Mango pudding
Also known as:
es - Spanish: Pudin de mango
id - Indonesian: Puding mangga
ja - Japanese: マンゴープリン
jv - Javanese: Pudhing pelem
ko - Korean: 망고 푸딩
nb - Norwegian Bokmål: Mangopudding
pa - Punjabi: ਅੰਬ ਪੁਡਿੰਗ
sq - Albanian: Pudingu me mango
yue - Cantonese: 芒果布甸
zh - Chinese: 芒果布甸
Category: dessert (pudding)
Cuisine: Hong Kong
Associated cuisines: Singaporean, Malaysian, Thai, Chinese, Hong Kong
Area: Singapore, Malaysia, Thailand, Southern China
Countries: Singapore, Malaysia, Thailand, China
Region: Eastern Asia South Eastern Asia

The dish is a very popular dessert. The fresh variant is prepared by the restaurant or eatery and consists of agar or gelatin, mangoes, evaporated milk, and sugar. In addition, fresh fruit such as mango, strawberries, berries and kiwifruit, are occasionally added as garnish. Served and eaten refrigerator cold, it has a rich and creamy texture.

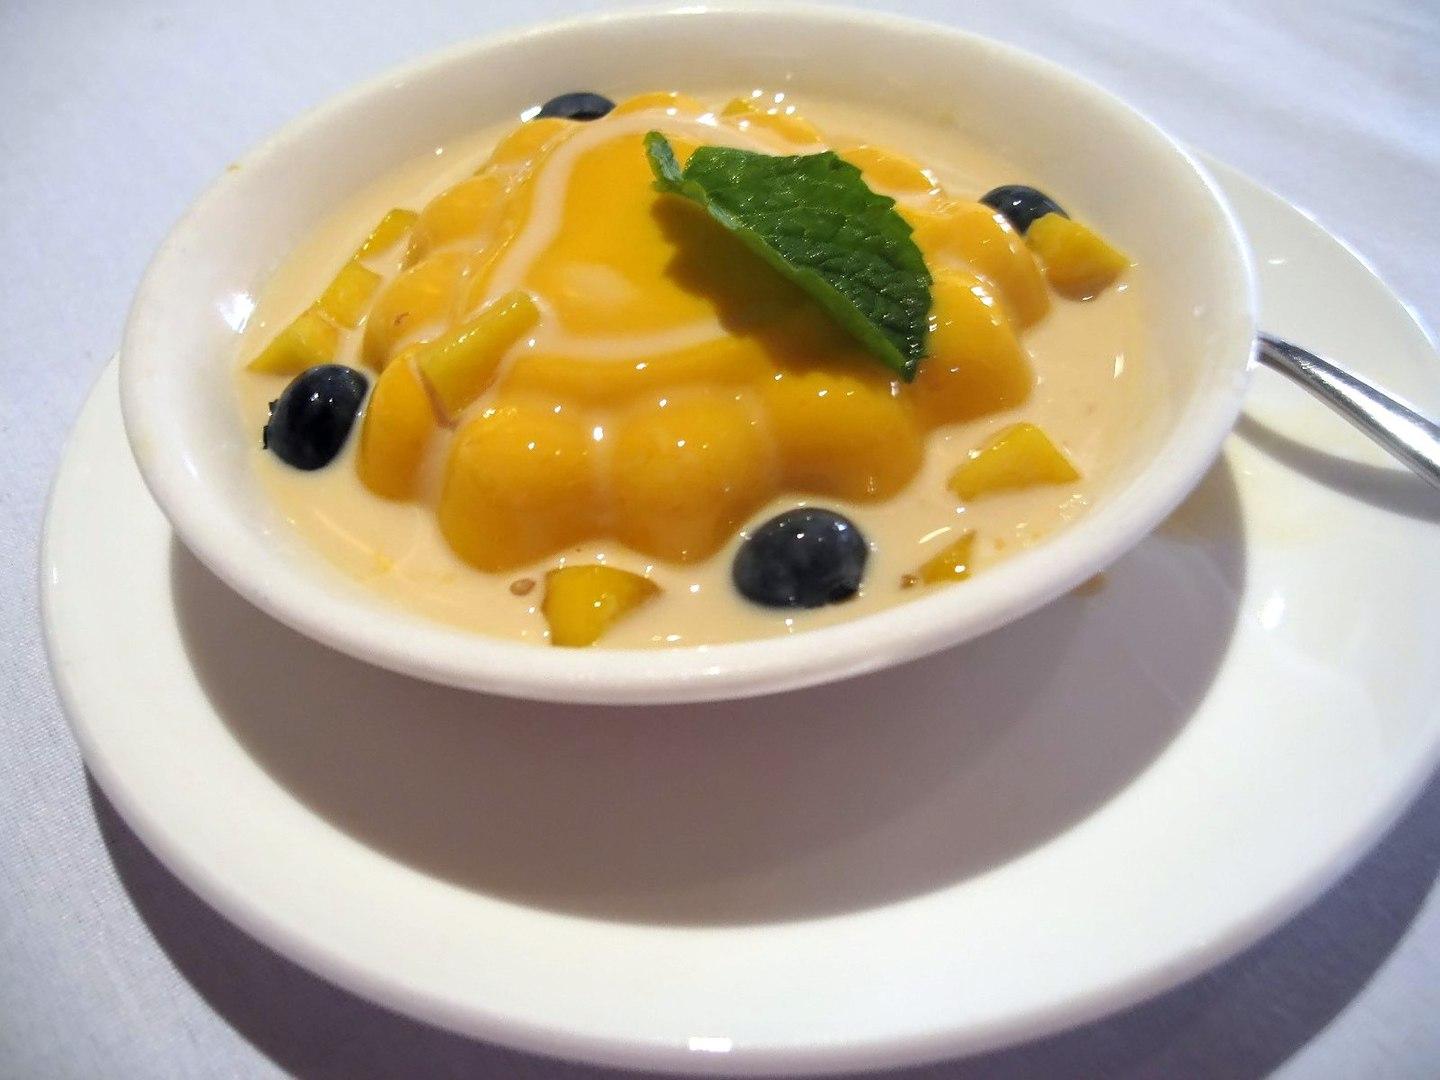